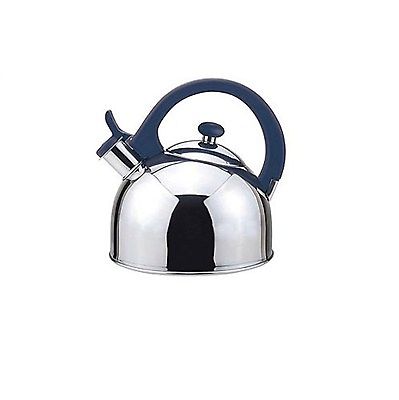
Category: kettle